Apirak Kosayodhin

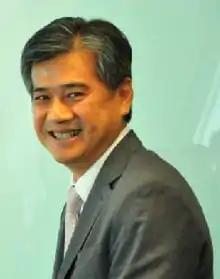
Apirak Kosayodhin in 2012

Apirak Kosayodhin (born March 30, 1961) is a former Thai business executive and former governor of Bangkok. In the gubernatorial elections on August 29, 2004 he won with 40% of the votes. He was re-elected on October 6, 2008, in the gubernatorial elections with 45% of the vote, but he resigned a month later after being indicted on charges of corruption.